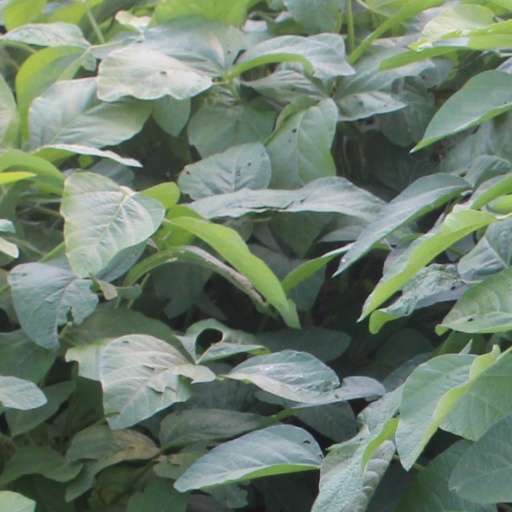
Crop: soybean